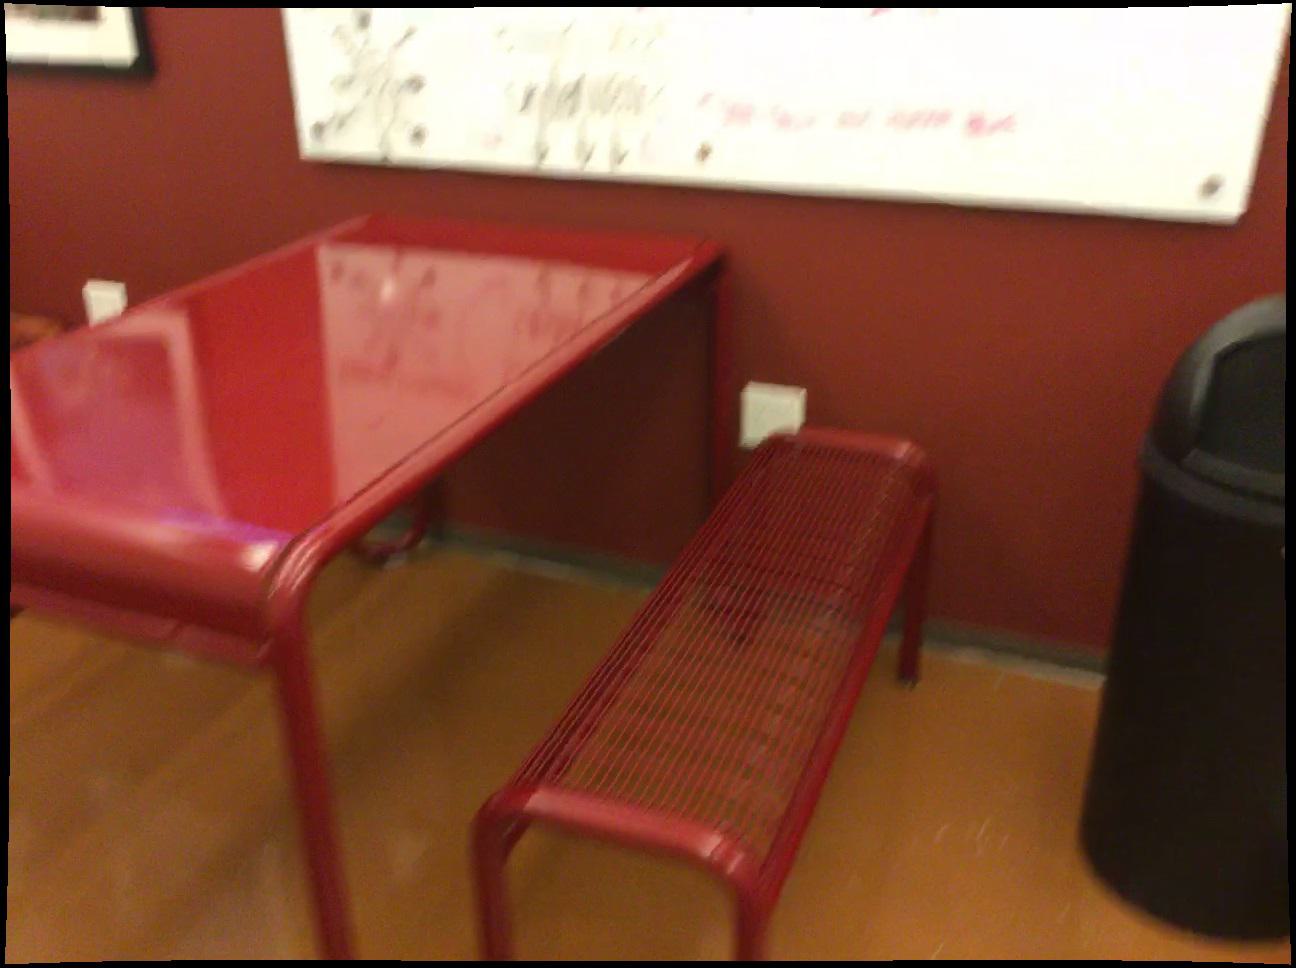
Question: Is the bin right of the picture from the camera's perspective? Final answer should be yes or no.
Answer: Yes